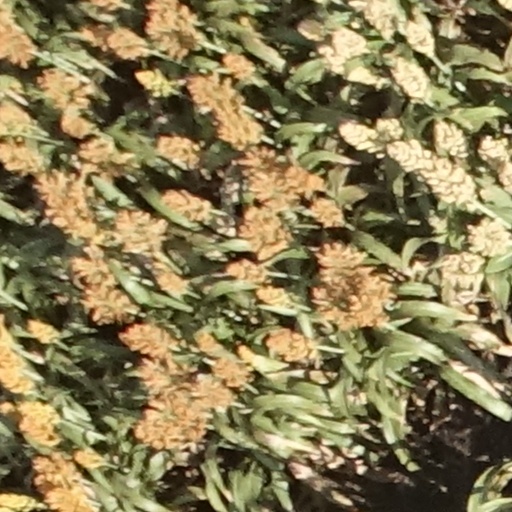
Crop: sorghum